Kid Amazo

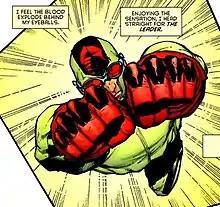
The Frank Halloran incarnation of Kid Amazo as depicted in "JLA Classified" #39

Kid Amazo is the name of two characters appearing in media published by DC Comics. Both are related to Amazo, with the first being a cyborg and the second being a human who wields Amazo armor.